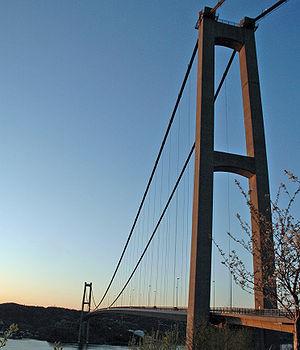
Le Pont d'Askøy est un pont suspendu entre Askøy et Bergen en Norvège.